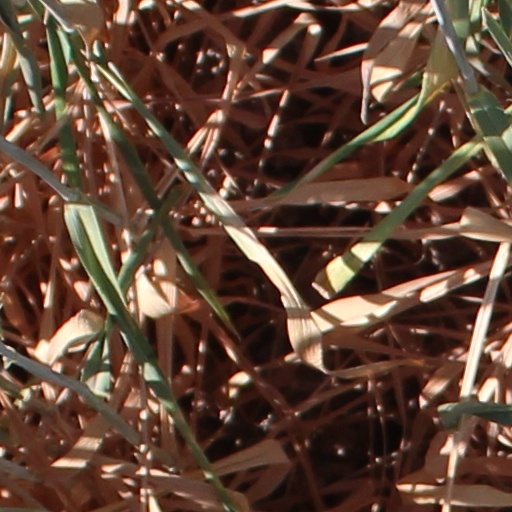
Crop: wheat